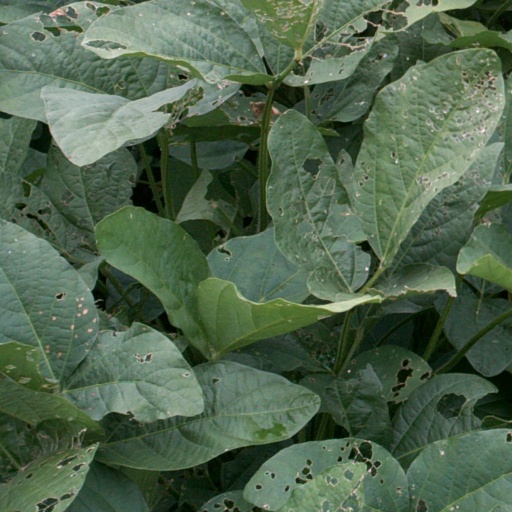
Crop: soybean